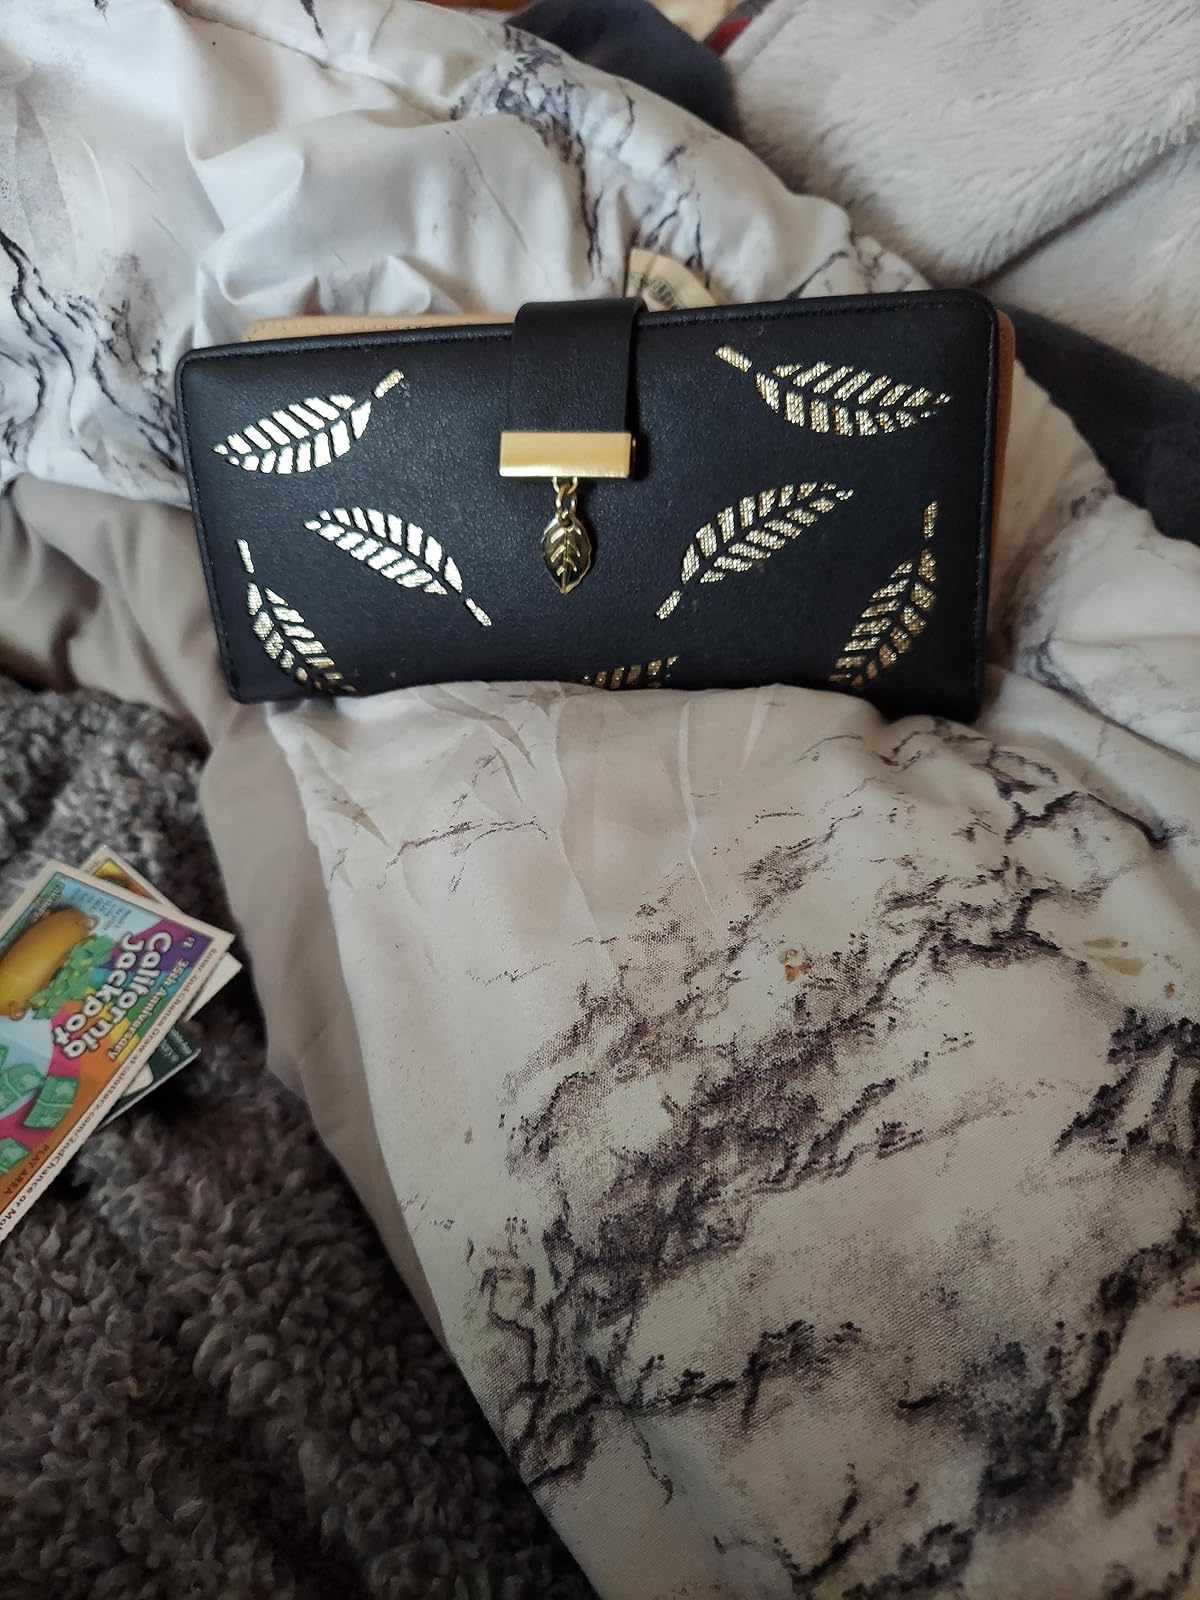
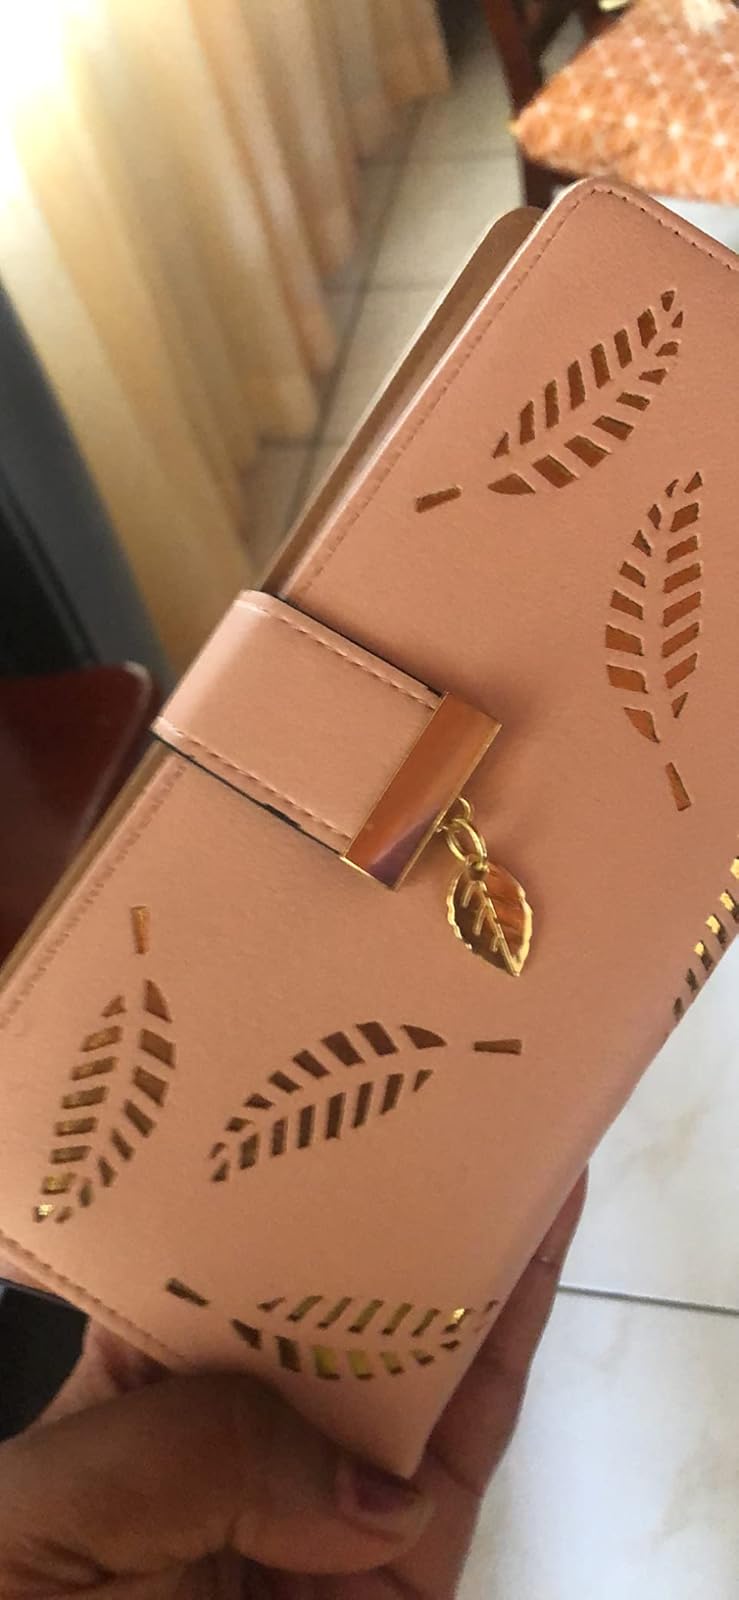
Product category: accessories_handbag
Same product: no